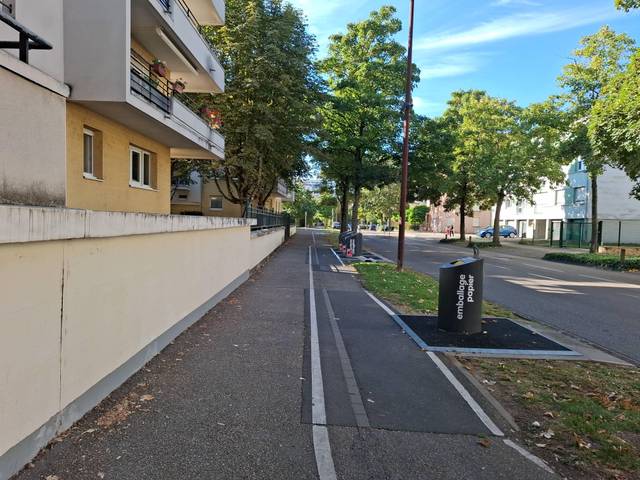
Region: France
Coordinates: 49.099, 6.178